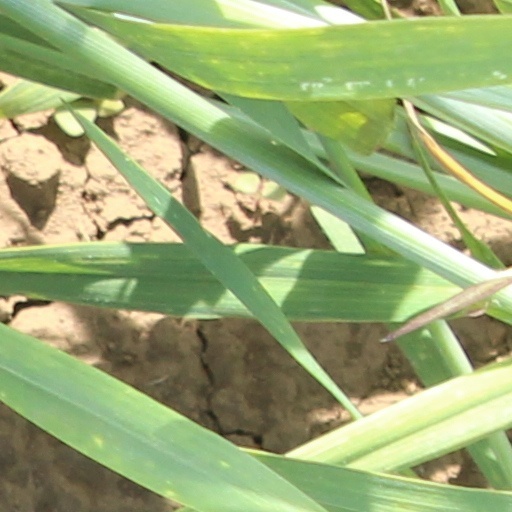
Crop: wheat